Battle of North Borneo

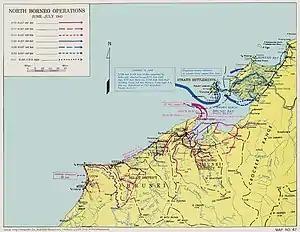
A map showing the movements of the main Australian infantry units in North Borneo

In preparation for the landings, commencing in March, the Allied Services Reconnaissance Department (also known as Special Operations Australia) began Operation Agas in North Borneo, and Operation Semut in Sarawak; these were clandestine operations to gather information and organise local Dayak tribesmen to carry out guerrilla operations following the main landings. Ultimately, five Allied parties would be inserted into Borneo as part of Operation Agas, while four were deployed under Semut. Preliminary aerial bombardment of northern Borneo by Australian and US aircraft began on 3 May, before being concentrated on the main landing areas on 5 June. Meanwhile, minesweepers began to clear sea lines of communication for the large Allied naval task force that was assigned to support the operation. This force was designated as Task Force 78.1 and consisted of Australian and US warships, under the command of Rear Admiral Forrest B. Royal. Initially, the Allies planned to launch operations in North Borneo in late May, but shipping shortages delayed moving the assault troops to their staging base on Morotai Island and resulted in the operation being delayed until early June.